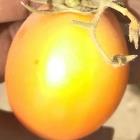
Crop: Tomato
Condition: healthy-fruit